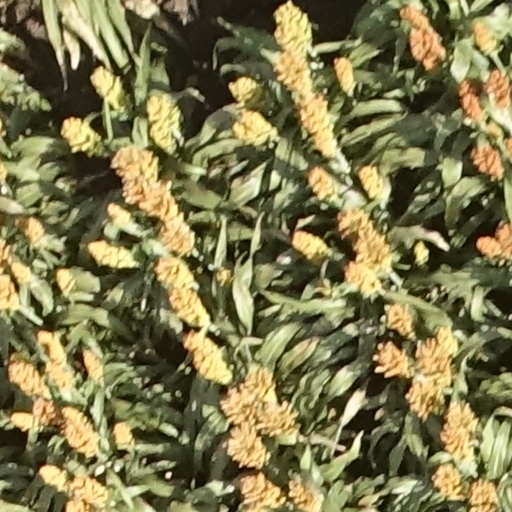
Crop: sorghum